Laguna Beach, California

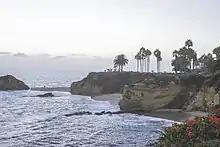
Goff Cove

The 2010 United States census reported that 22,723 people, 10,821 households, and 5,791 families resided in the city. The population density was . The 12,923 housing units averaged . The racial makeup of Laguna Beach was 90.9% White (85.7% non-Hispanic White), 0.8% African American, 0.3% Native American, 3.6% Asian, 1.51% from other races, and 2.9% from two or more races. About 7.3% of the population was Hispanic or Latino of any race.